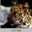
Label: leopard